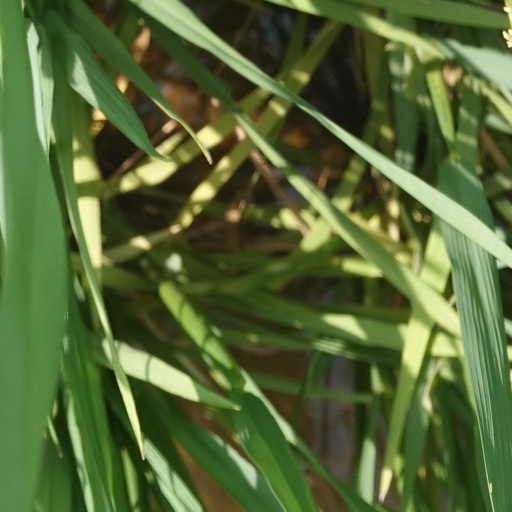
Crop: rice